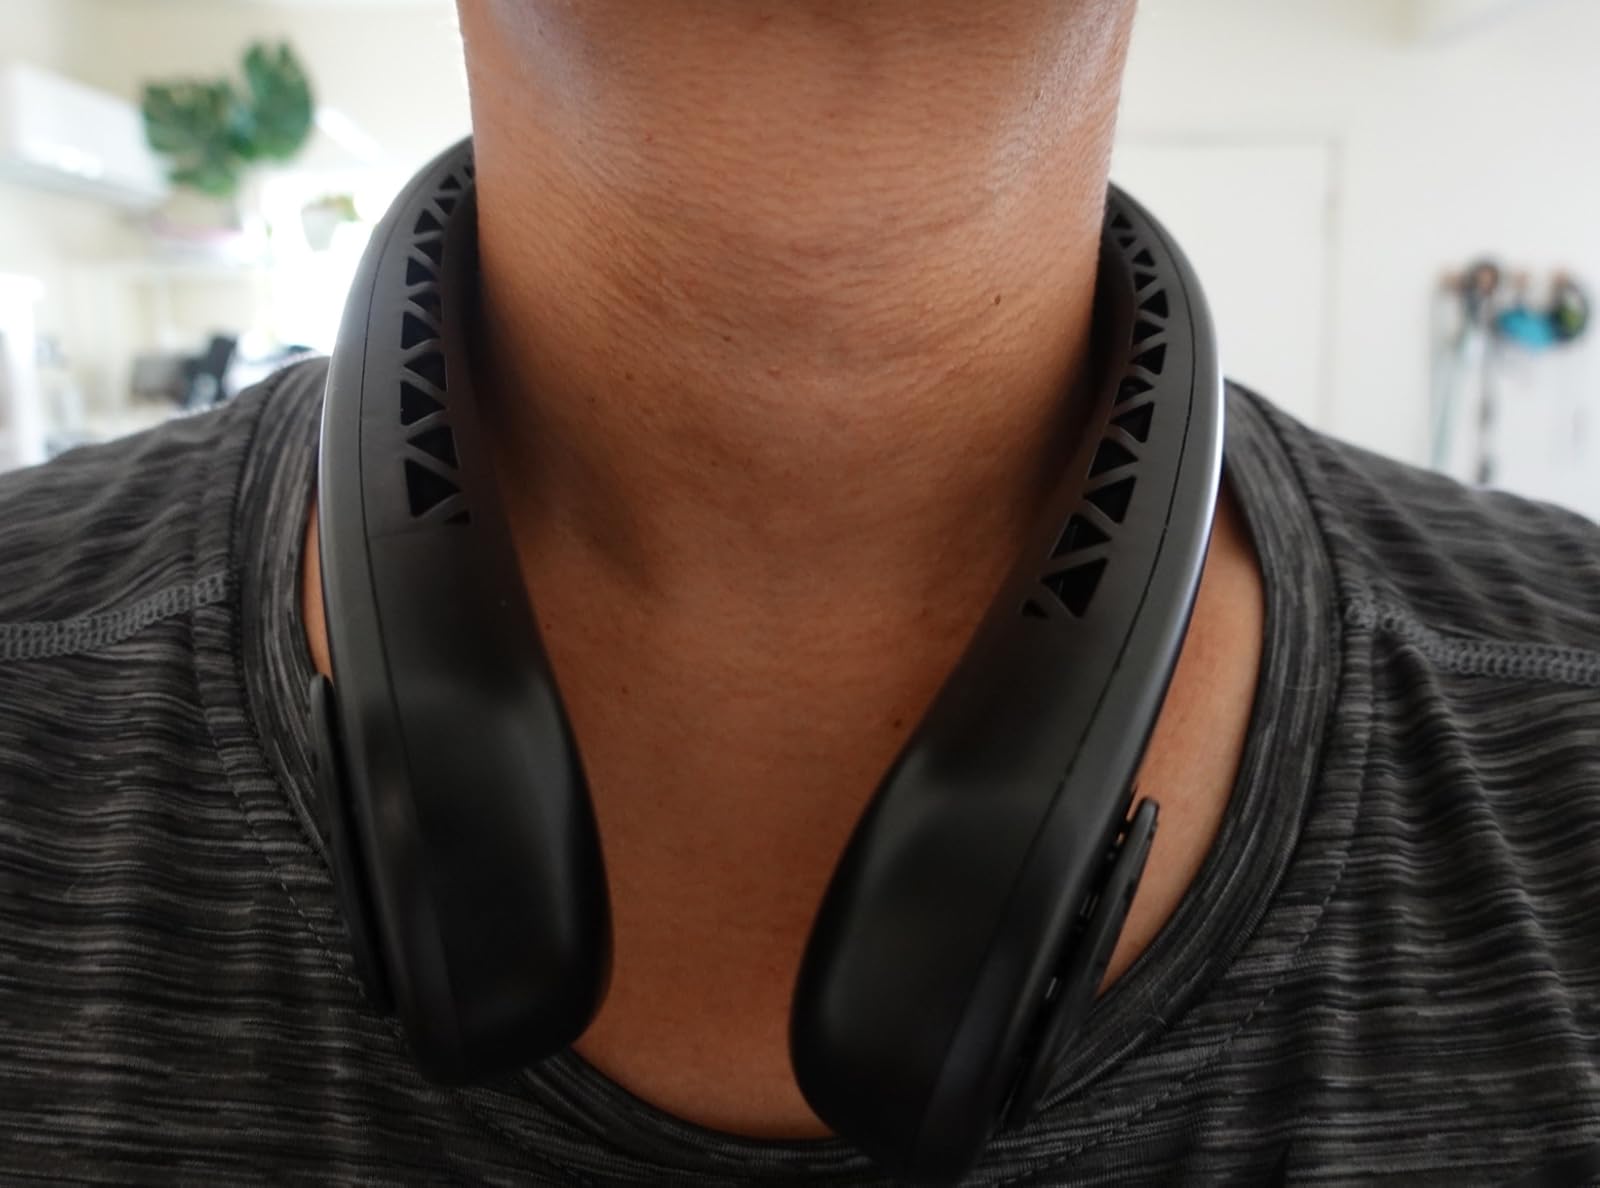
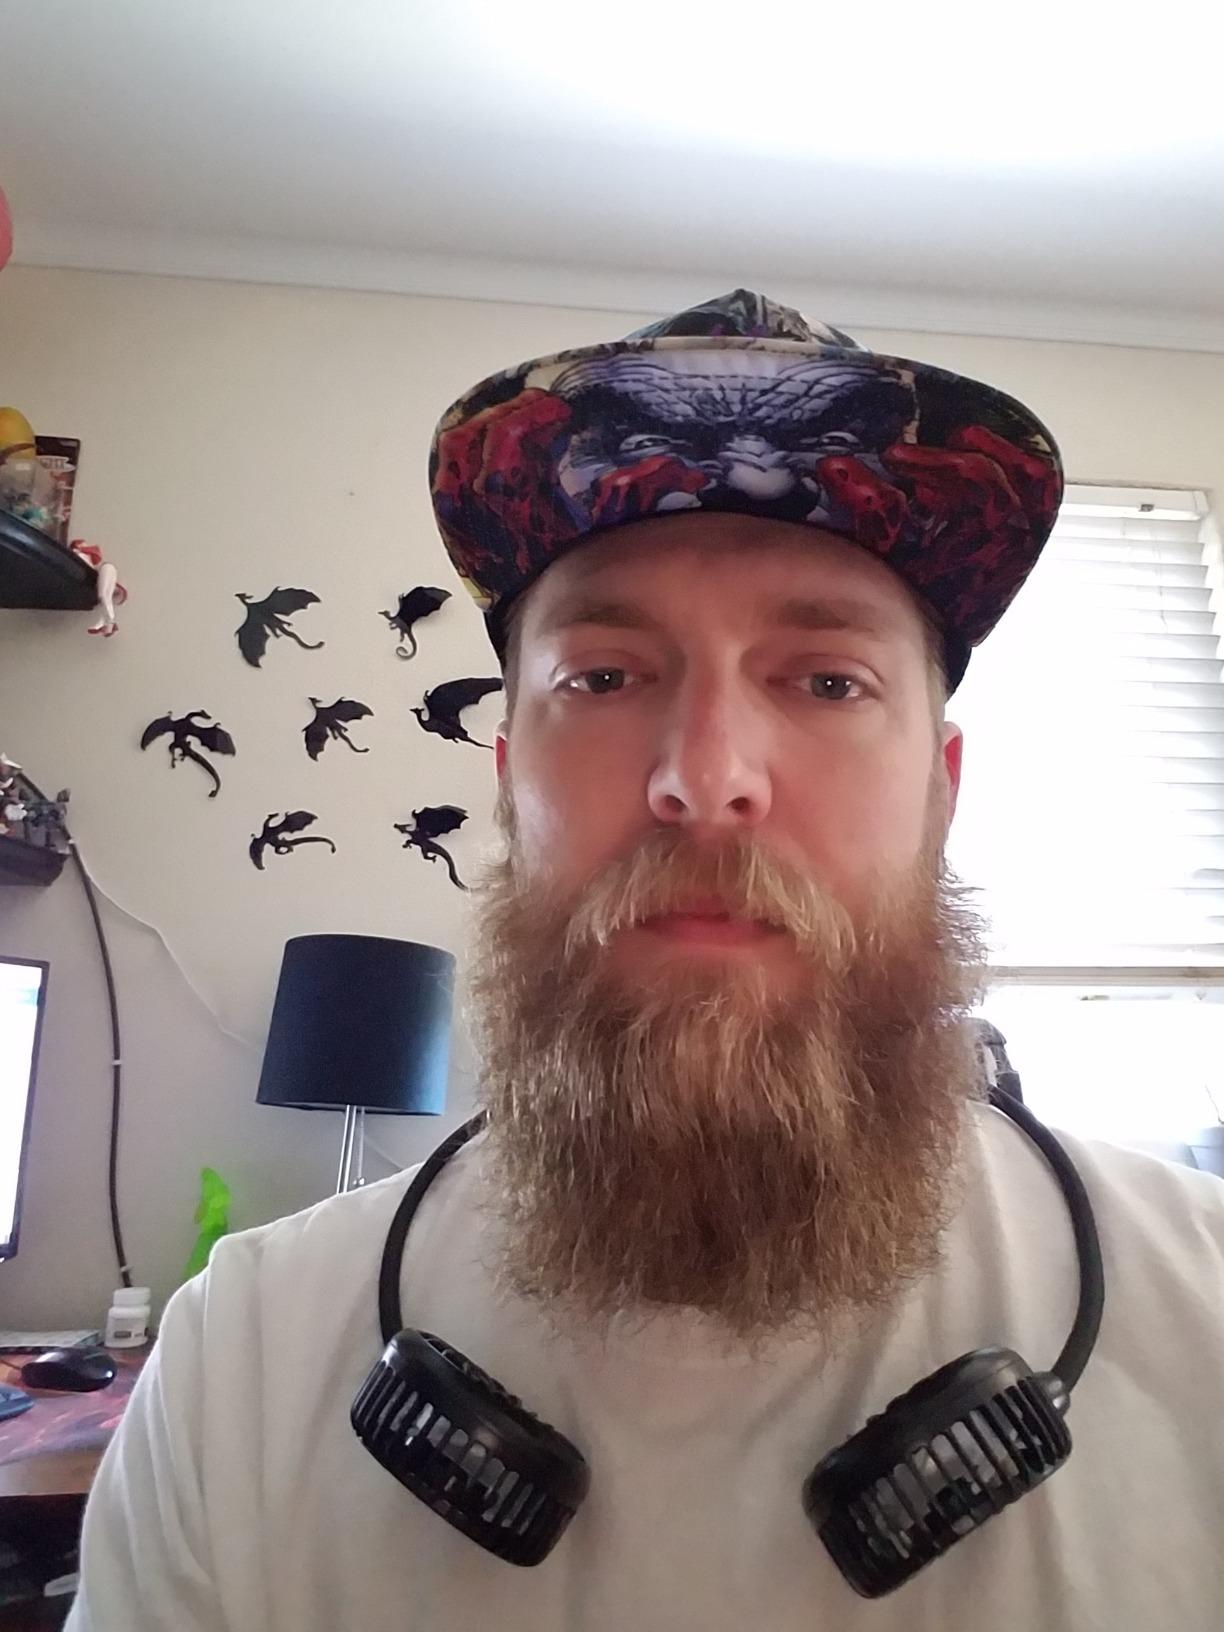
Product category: fan
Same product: no